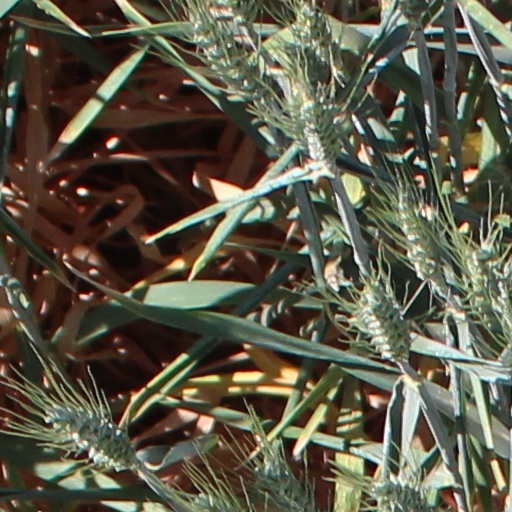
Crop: wheat